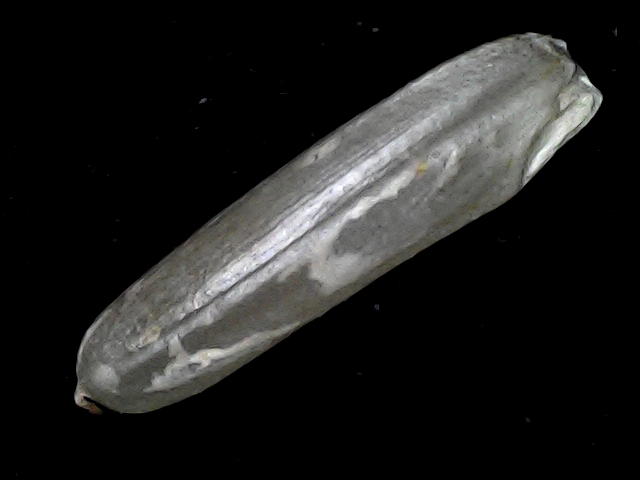
Rice variety: BD57